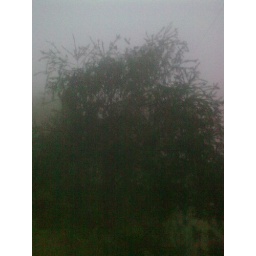
the tree in front of my house hardly 20 feets